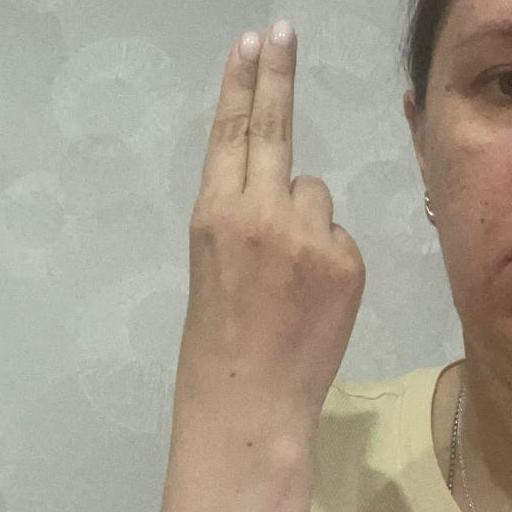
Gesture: two_up_inverted